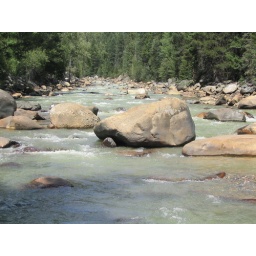
This river runs along side the Durango and Silverton run. Falling rocks around the mountain area is very common.